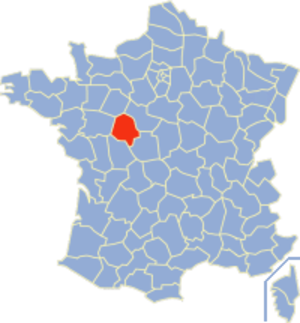
Le climat d'Indre-et-Loire est un climat tempéré de type océanique dégradé.